Jean Keene

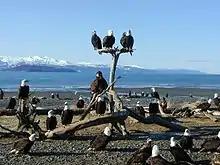
Eagles near Keene's home.

Keene's career as the "Eagle Lady" began shortly after her arrival in Homer, when one morning she noticed two bald eagles on the beach near her motorhome. Keene saw offering food to the eagles as a natural extension of her practice of keeping bird feeders filled with sunflower seeds for wild songbirds. She began to bring home surplus fish in a bucket from her job, and each morning would throw some fish to the eagles over the short driftwood fence she had made around her motorhome. By the end of that spring, a half-dozen eagles were showing up for breakfast. The eagles departed with the arrival of summer, when the Spit became more active with human visitors, but they returned in the winter when tourist season had ended, and Keene resumed the daily feeding.